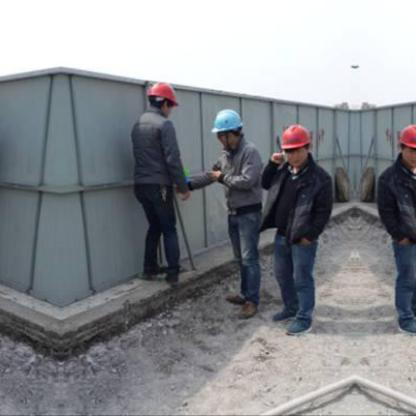
Objects in the image:
label: helmet
label: helmet
label: helmet
label: helmet